Water slide decal

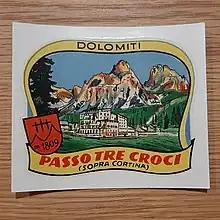
An example of a vintage water slide decal on its white backing paper

Water slide decals (or water transfer decals) are decals which rely on dextrose residue from the decal paper to bond the decal to a surface. A water-based adhesive layer can be added to the decal to create a stronger bond or may be placed between layers of lacquer to create a durable decal transfer. The paper also has a layer of glucose film added prior to the dextrose layer which gives it adhesive properties; the dextrose layer gives the decal the ability to slide off the paper and onto the substrate (lubricity).